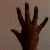
The image shows a hand gesture representing the number 5 in Indian Sign Language.